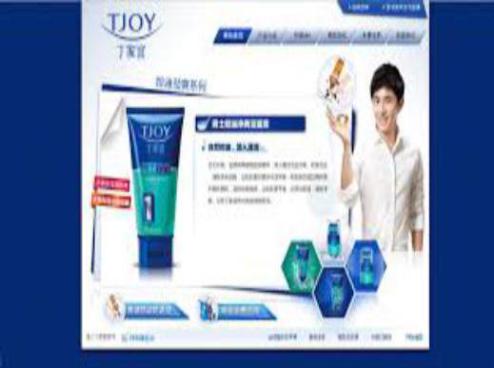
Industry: Necessities